Robert Seyfarth

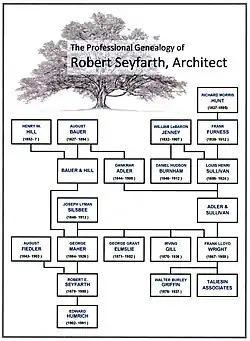
This chart depicts the professional relationships through employment and mentorship over several generations that helped to shape the architectural philosophy of Robert Seyfarth. Anyone with even a passing interest in the architectural history of the United States will immediately recognize many of the individuals whose names are included here - names that constitute a list of many of America's most distinguished architects and innovative thinkers of the 19th and early 20th Centuries.

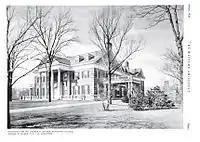
The residence of George B. Dryden (1869-1959), 1314 Ridge Ave, Evanston, Illinois. George Maher, architect (1918). Maher was not above providing a design for a building in a traditional style when the occasion called for it, and this example shows that his office was capable of executing well-designed work. In featuring this house in its January, 1920 issue "The Western Architect" magazine acknowledged that although the house was stylistically outside the realm of what Maher would normally be expected to provide, it noted that "He certainly maintains his faith in the "progressive" movement and will continue to work along such lines, believing, however, that no architect is capable of doing creative work who is not thoroughly well-grounded in the architecture of the past". This statement, if it accurately portrays Maher's philosophy, must have had a decided effect on Seyfarth's architectural development. The house still stands. Along with its coachhouse, it is divided into six condominium units.

Robert Seyfarth graduated from the Chicago Manual Training School in 1895, and literature published by the school shows his position upon graduation to be that of a "Draughtsman" for the Chicago architect August Fiedler. Fiedler was born in Germany and came to the United States in 1869, establishing himself first in New York City and then in Chicago as a much sought-after designer of high-end residential interiors, later becoming an architect. He designed some of the woodwork and other decoration for the Samuel Nickerson House (1879–1883) on Erie Street in Chicago (now the Driehaus Museum), and the interiors of the Hegeler Carus Mansion (William W. Boyington,1874–1876) in LaSalle, Illinois. In an 1881 letter to a colleague, one of Fiedler's contemporaries commented on the quality of Fiedler's design work for Nickerson by saying that "...it would be hard to comprehend its beauty without seeing it". From 1893 to 1896 he was the chief architect for the Board of Education for the city of Chicago (being the first to assume the position upon the creation of the building department on January 18, 1893), for whom he designed and/or supervised the construction of fifty-eight school buildings, and he was responsible for the design of thirty-eight buildings (thirty-six in the German Village alone